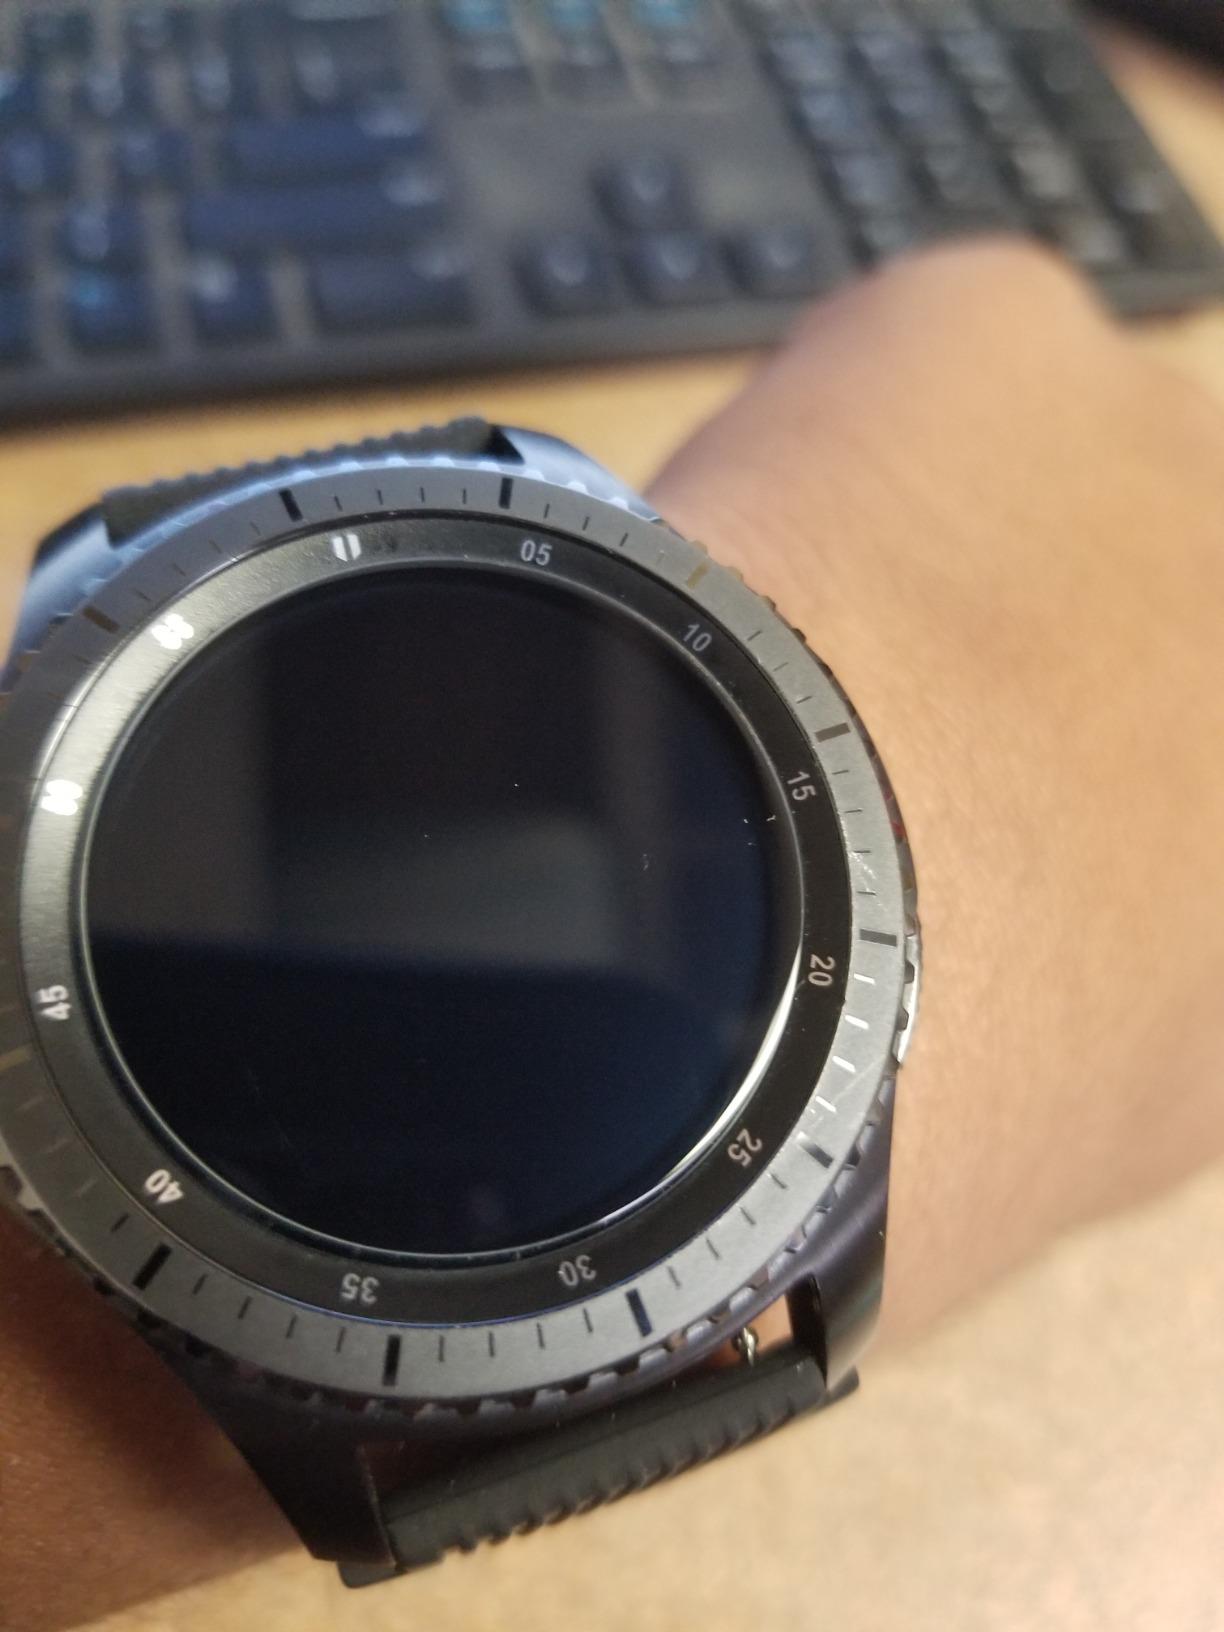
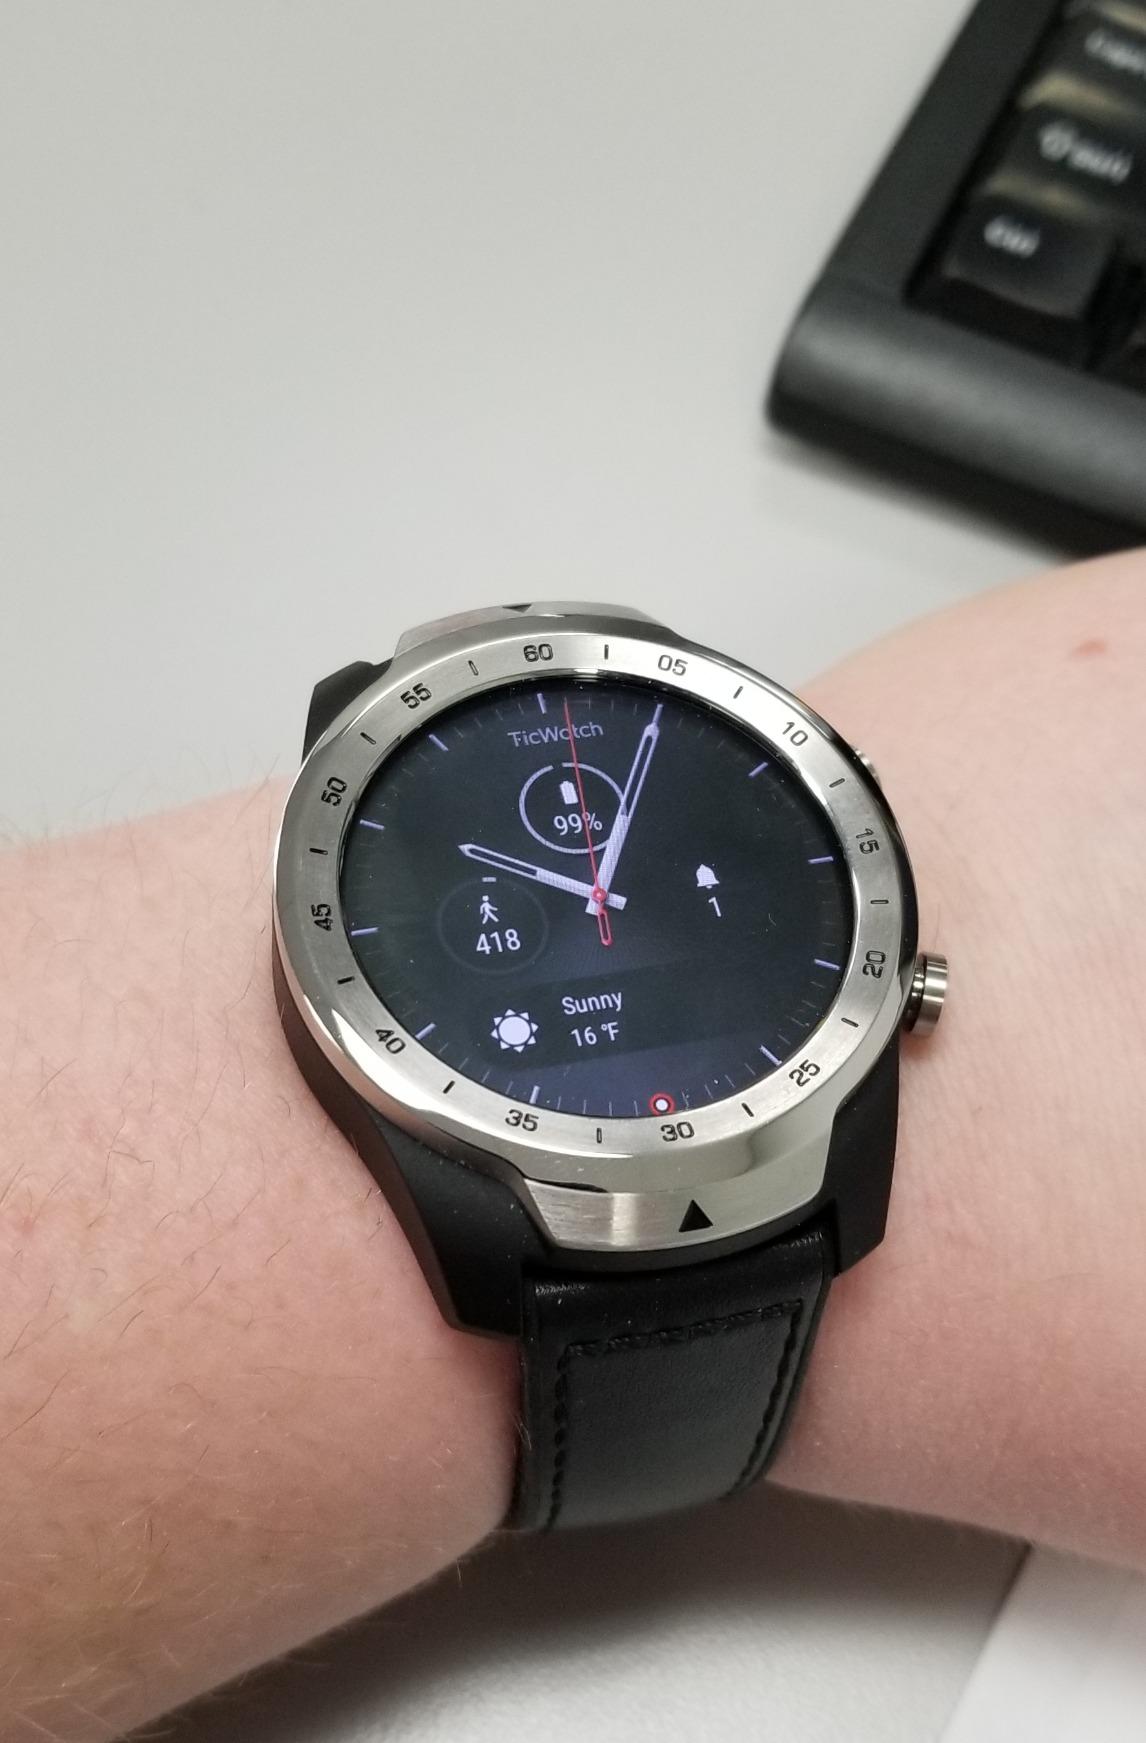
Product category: smartwatch
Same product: no